Margraviate of Brandenburg

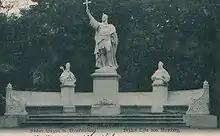
Siegesallee statue of Albert the Bear, flanked by Bishop Wigger of Brandenburg and Bishop Otto of Bamberg

During the second phase of the German , Albert the Bear began the expansionary eastern policy of the Ascanians. From 1123 to 1125 Albert developed contacts with Pribislav, who served as the godfather for the Ascanian's first son, Otto, and gave the boy the Zauche region as a christening present in 1134. In the same year, Emperor Lothair III named Albert margrave of the Northern March and raised Pribislav to the status of king, although that was later rescinded. Also in 1134, Albert succeeded in securing for the Ascanians the inheritance of the childless Pribislav. After the latter's death in 1150, Albert received the Havolane residence of Brenna. The Ascanians also began to build the castle of Spandau.